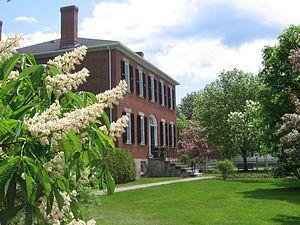
Cet article recense les lieux patrimoniaux du comté de Charlotte inscrit au répertoire des lieux patrimoniaux du Canada, qu'ils soient de niveau provincial, fédéral ou municipal.
Le Musée Ross Memorial est un musée situé dans une maison du XIXᵉ siècle dans le quartier historique de Saint-Andrews.